International Loadstar

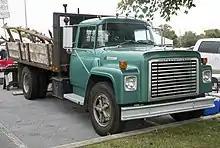
1972-1978 Loadstar with tilting hood

International manufactured a complete line of trucks and used few light and medium-duty vendor parts. A conservative company, components had long production runs without model year changes. The Loadstar itself changed very little over its sixteen year production run. Early models were recognizable by their grey grill, curved fenders and "butterfly" hood, but a squared-off one-piece fiberglass tilting hood was added to the line-up from model year 1972 onwards.